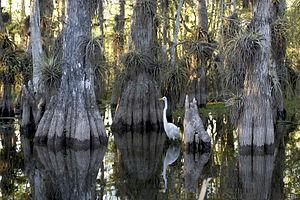
Broméliacées poussant sur les cyprès des Everglades.
Le parc national des Everglades, situé en Floride, aux États-Unis, s'étend sur les comtés de Miami-Dade, Monroe et de Collier. Ce parc national renferme le plus vaste milieu naturel subtropical du pays, et englobe 25 % de la région marécageuse originelle des Everglades. Visité par environ un million de personnes par an, le parc a été déclaré réserve de biosphère en 1976, inscrit au patrimoine mondial de l'UNESCO en 1979 et classé zone humide d'importance internationale en 1987.